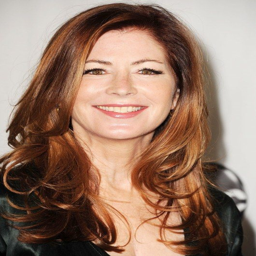
beautiful layered hairstyles for women over 50 .